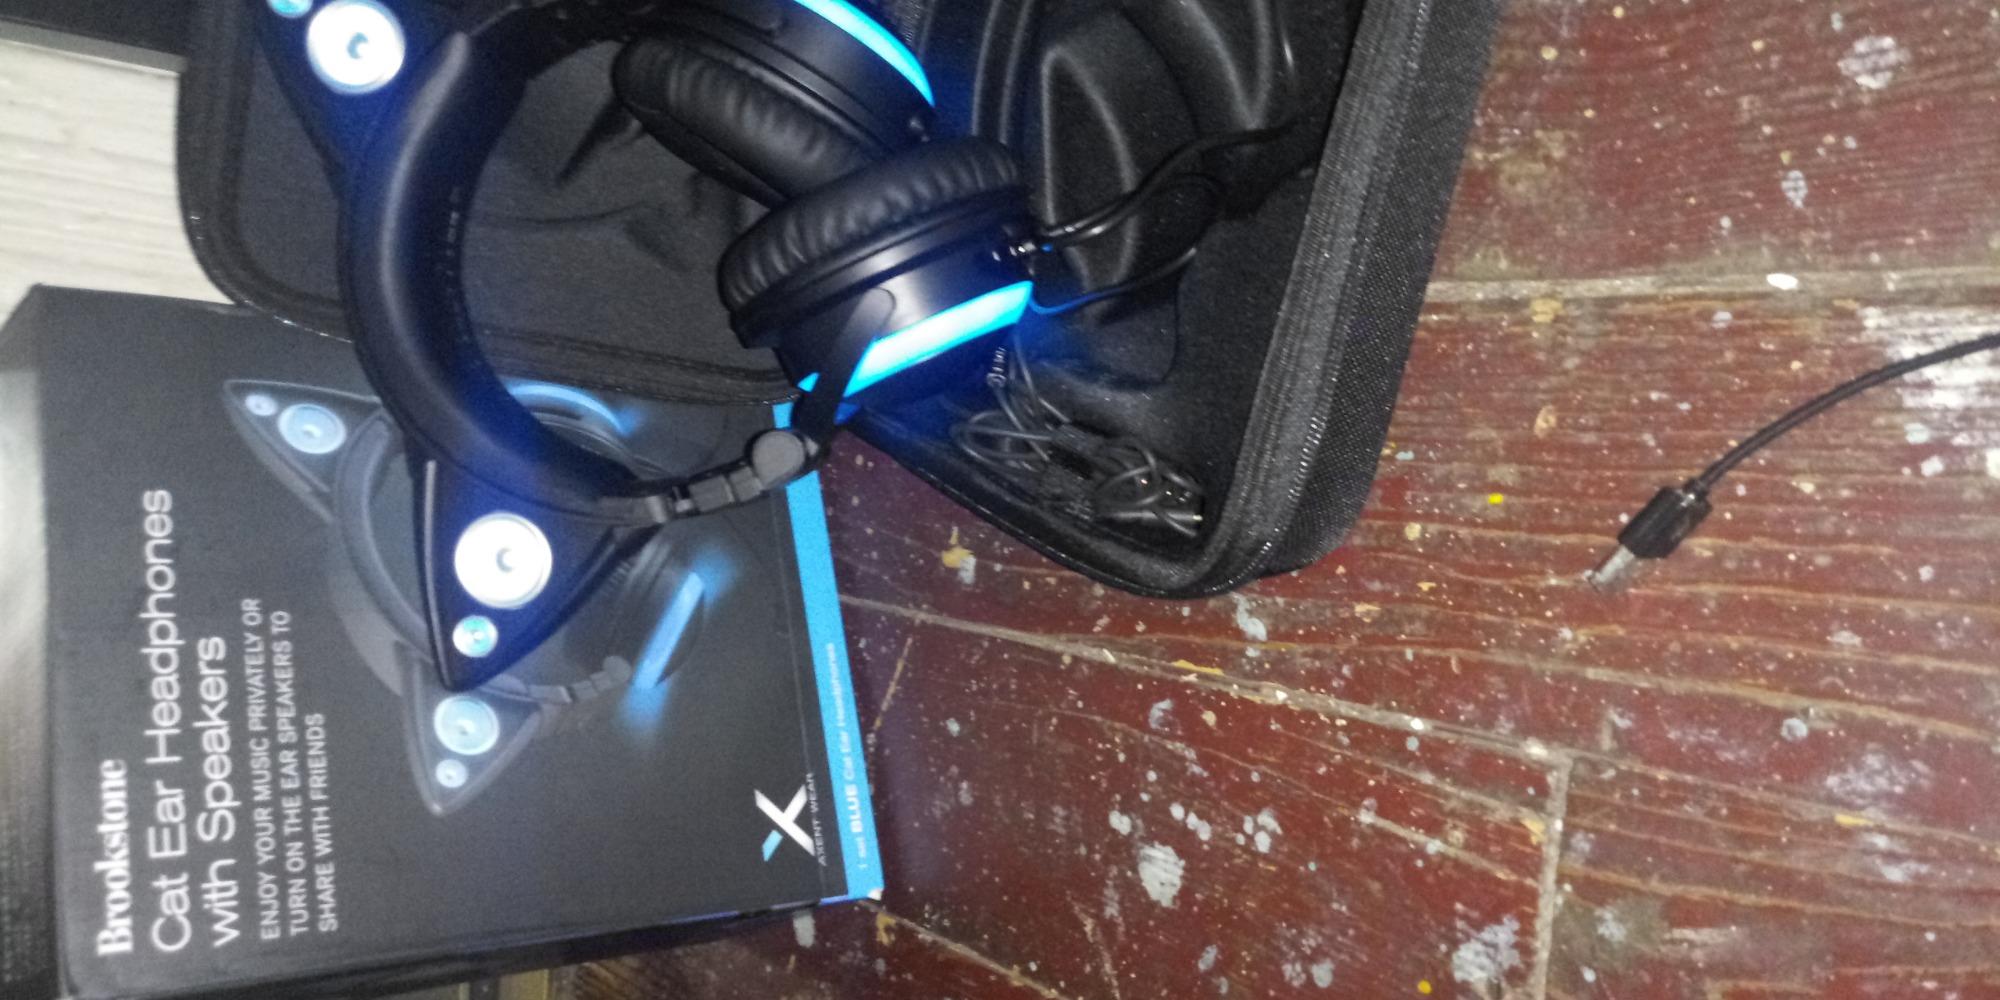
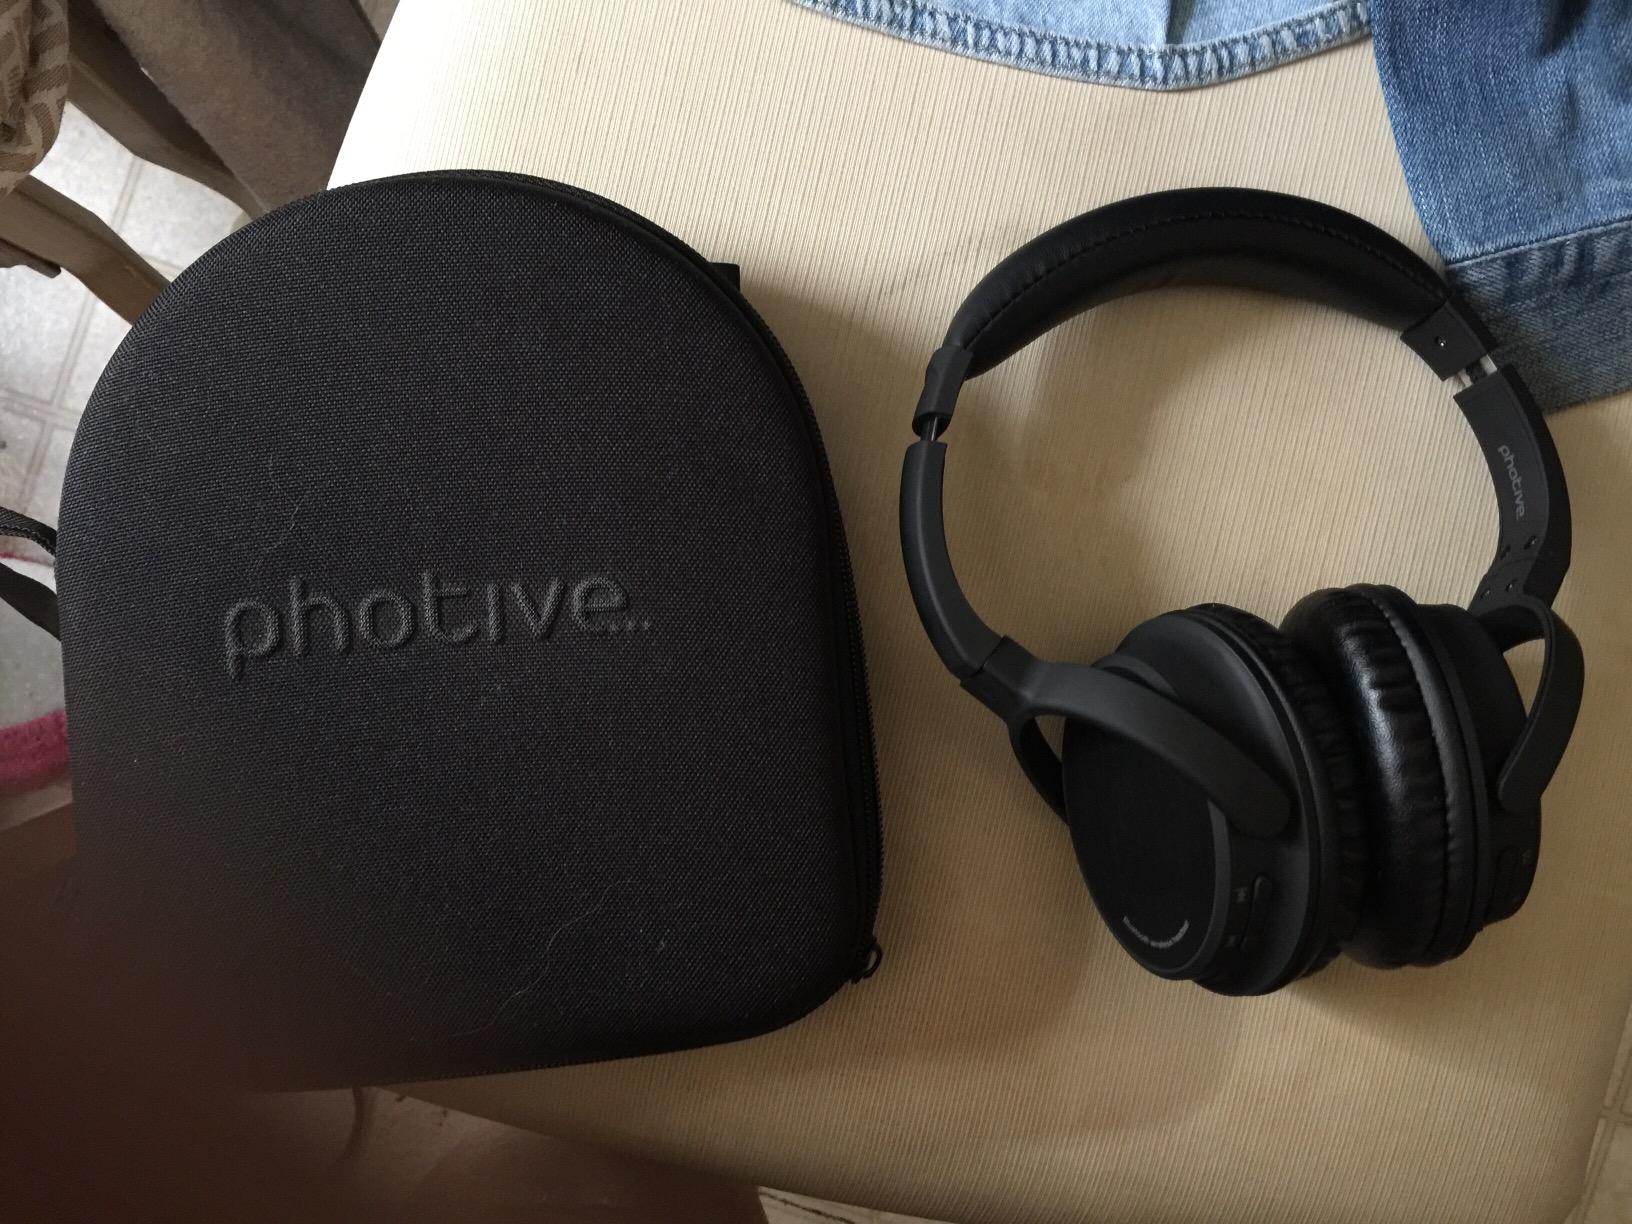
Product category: headphones
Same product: no